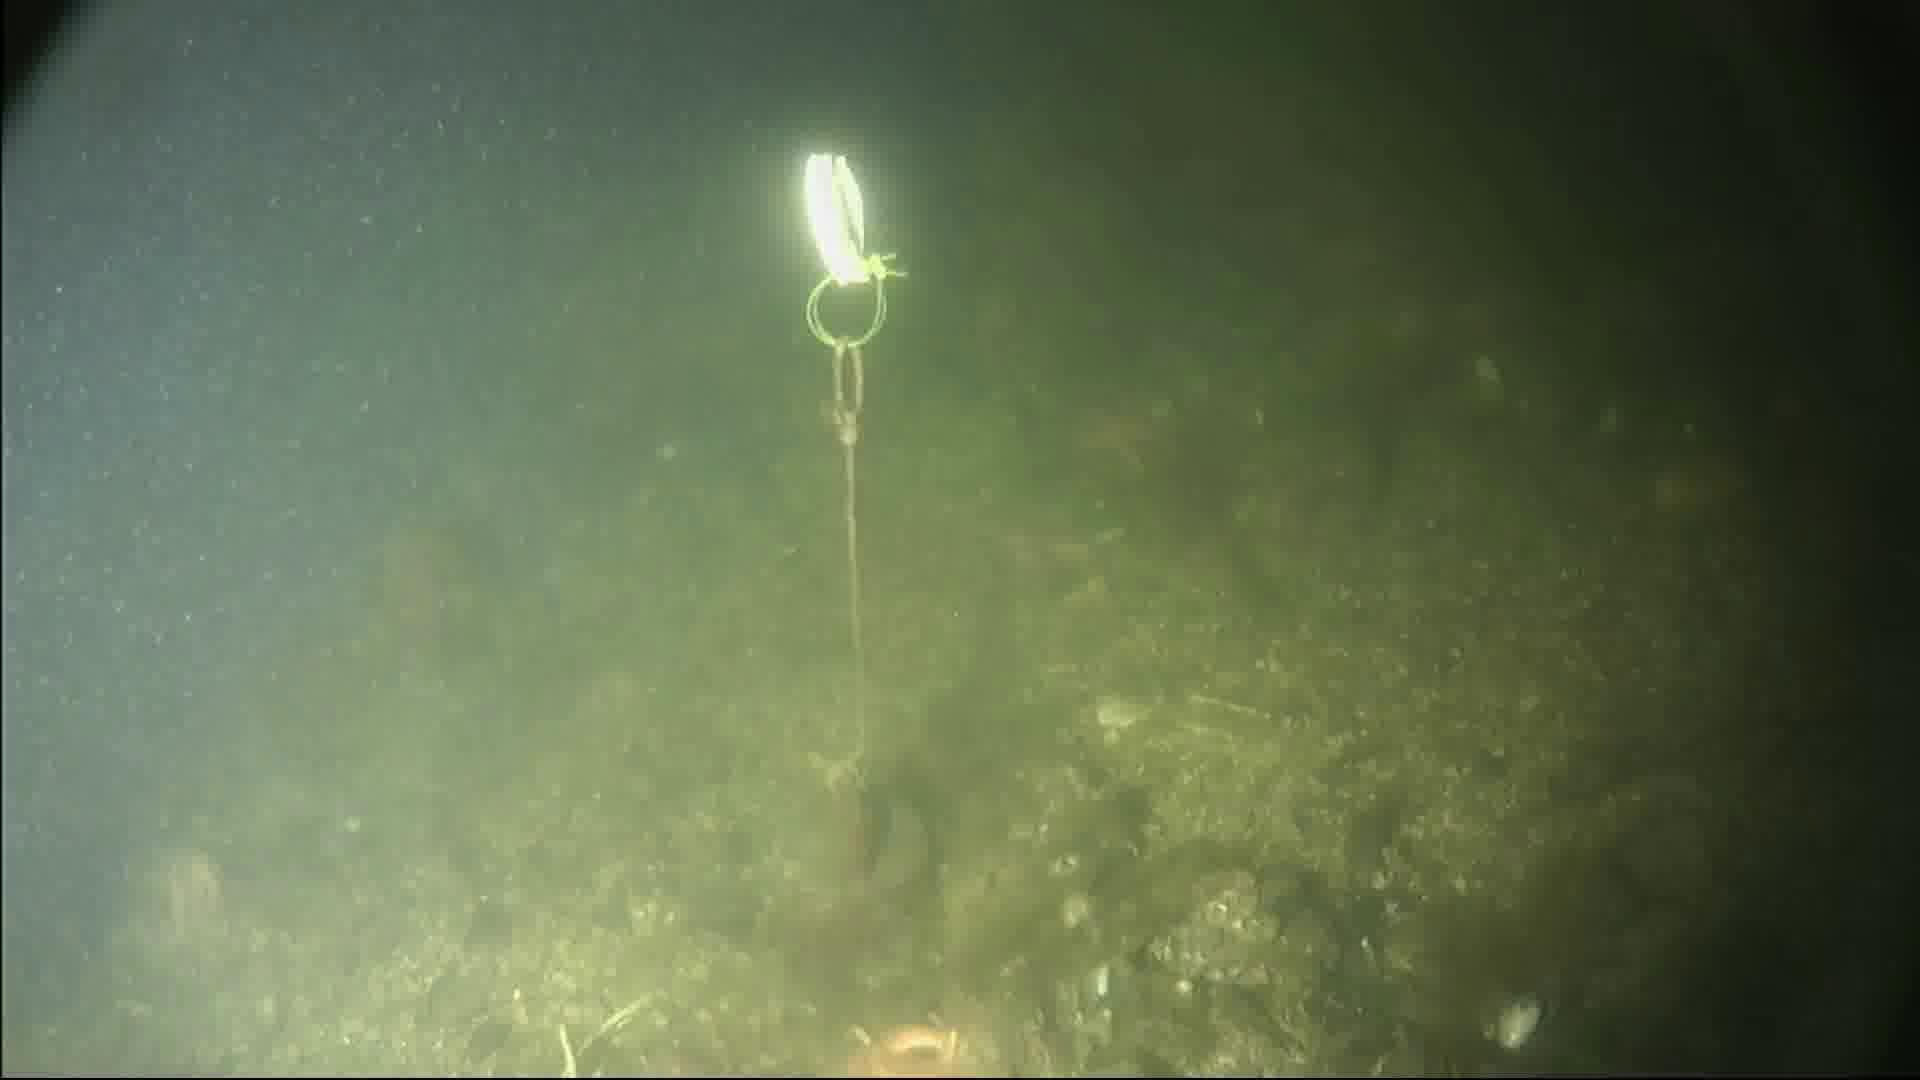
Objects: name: starfish